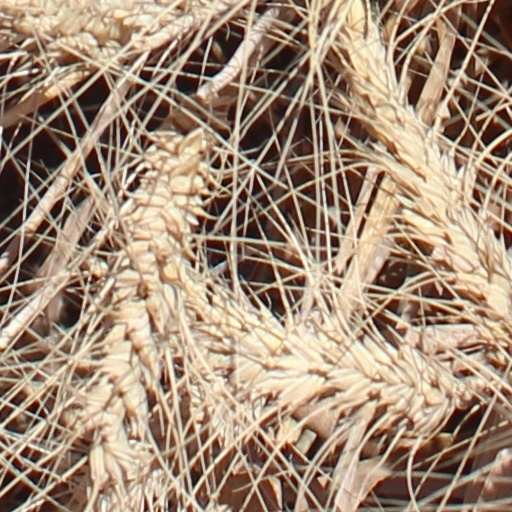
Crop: wheat